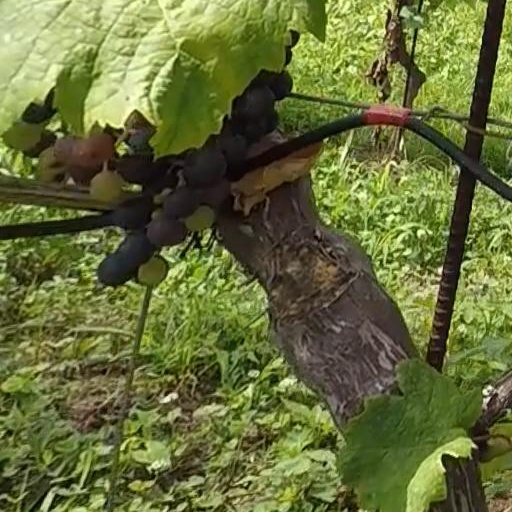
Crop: grape